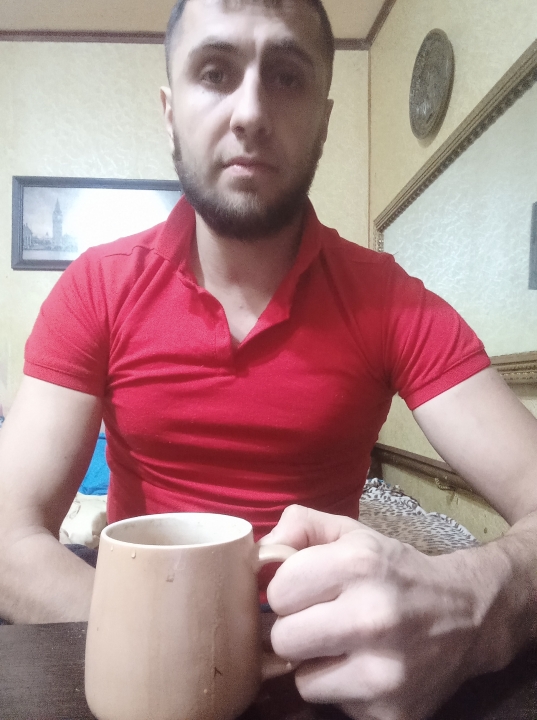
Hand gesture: no_gesture